Lambert Verdonk

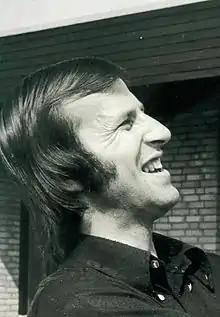
Verdonk in 1974

Lambert Verdonk (born September 20, 1944) is a Dutch former professional footballer who played as a striker. He made four appearances for the Netherlands national team.